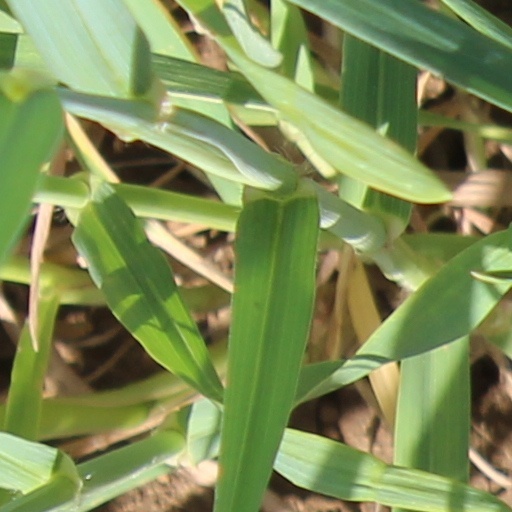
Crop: wheat